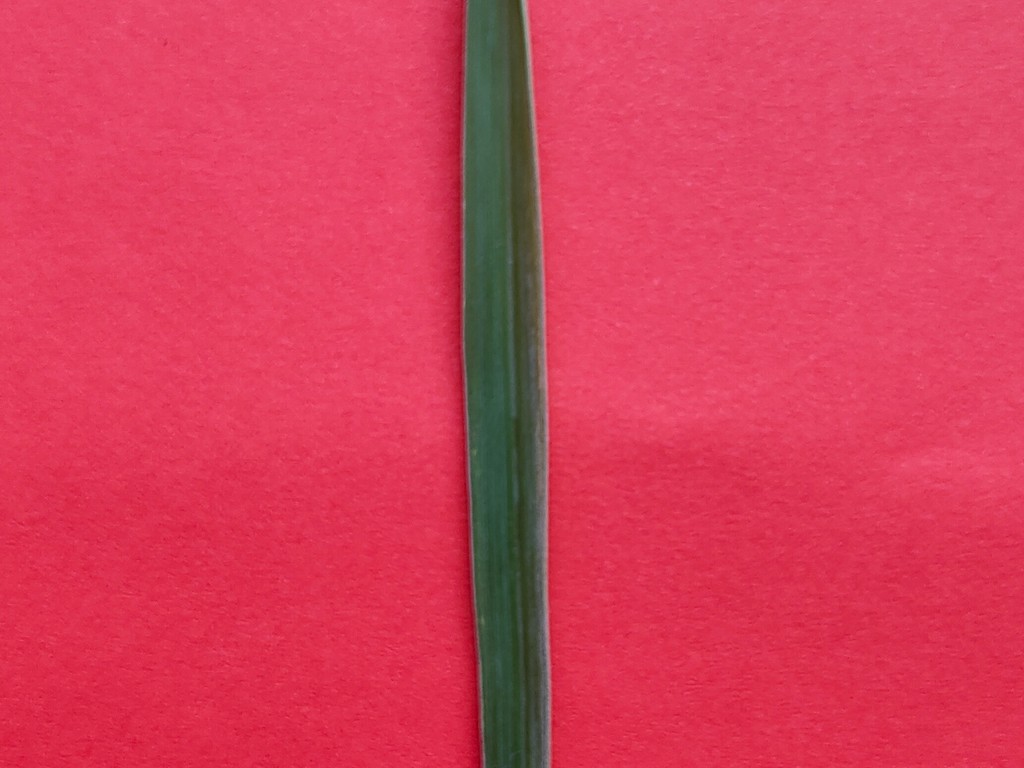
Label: Healthy